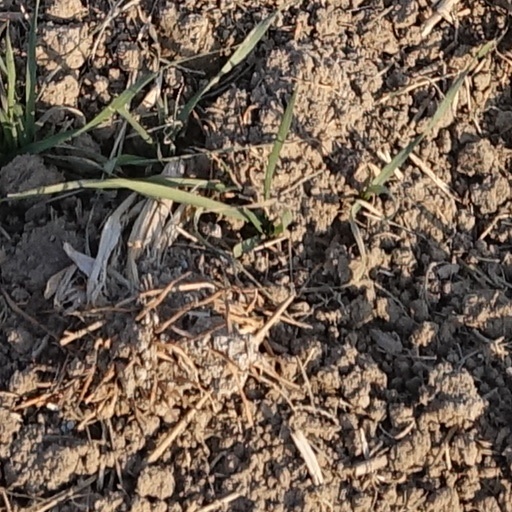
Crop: wheat